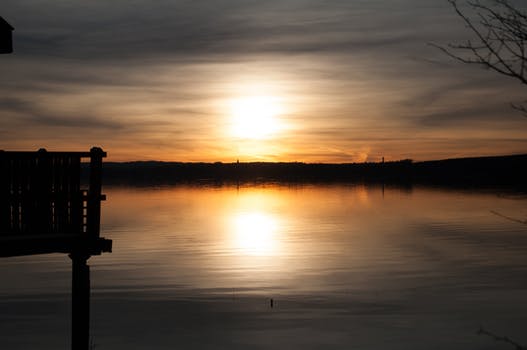
Label: No Watermark